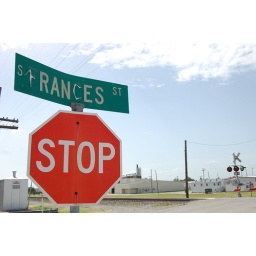
St. Francis & Stop street sign in Terrell